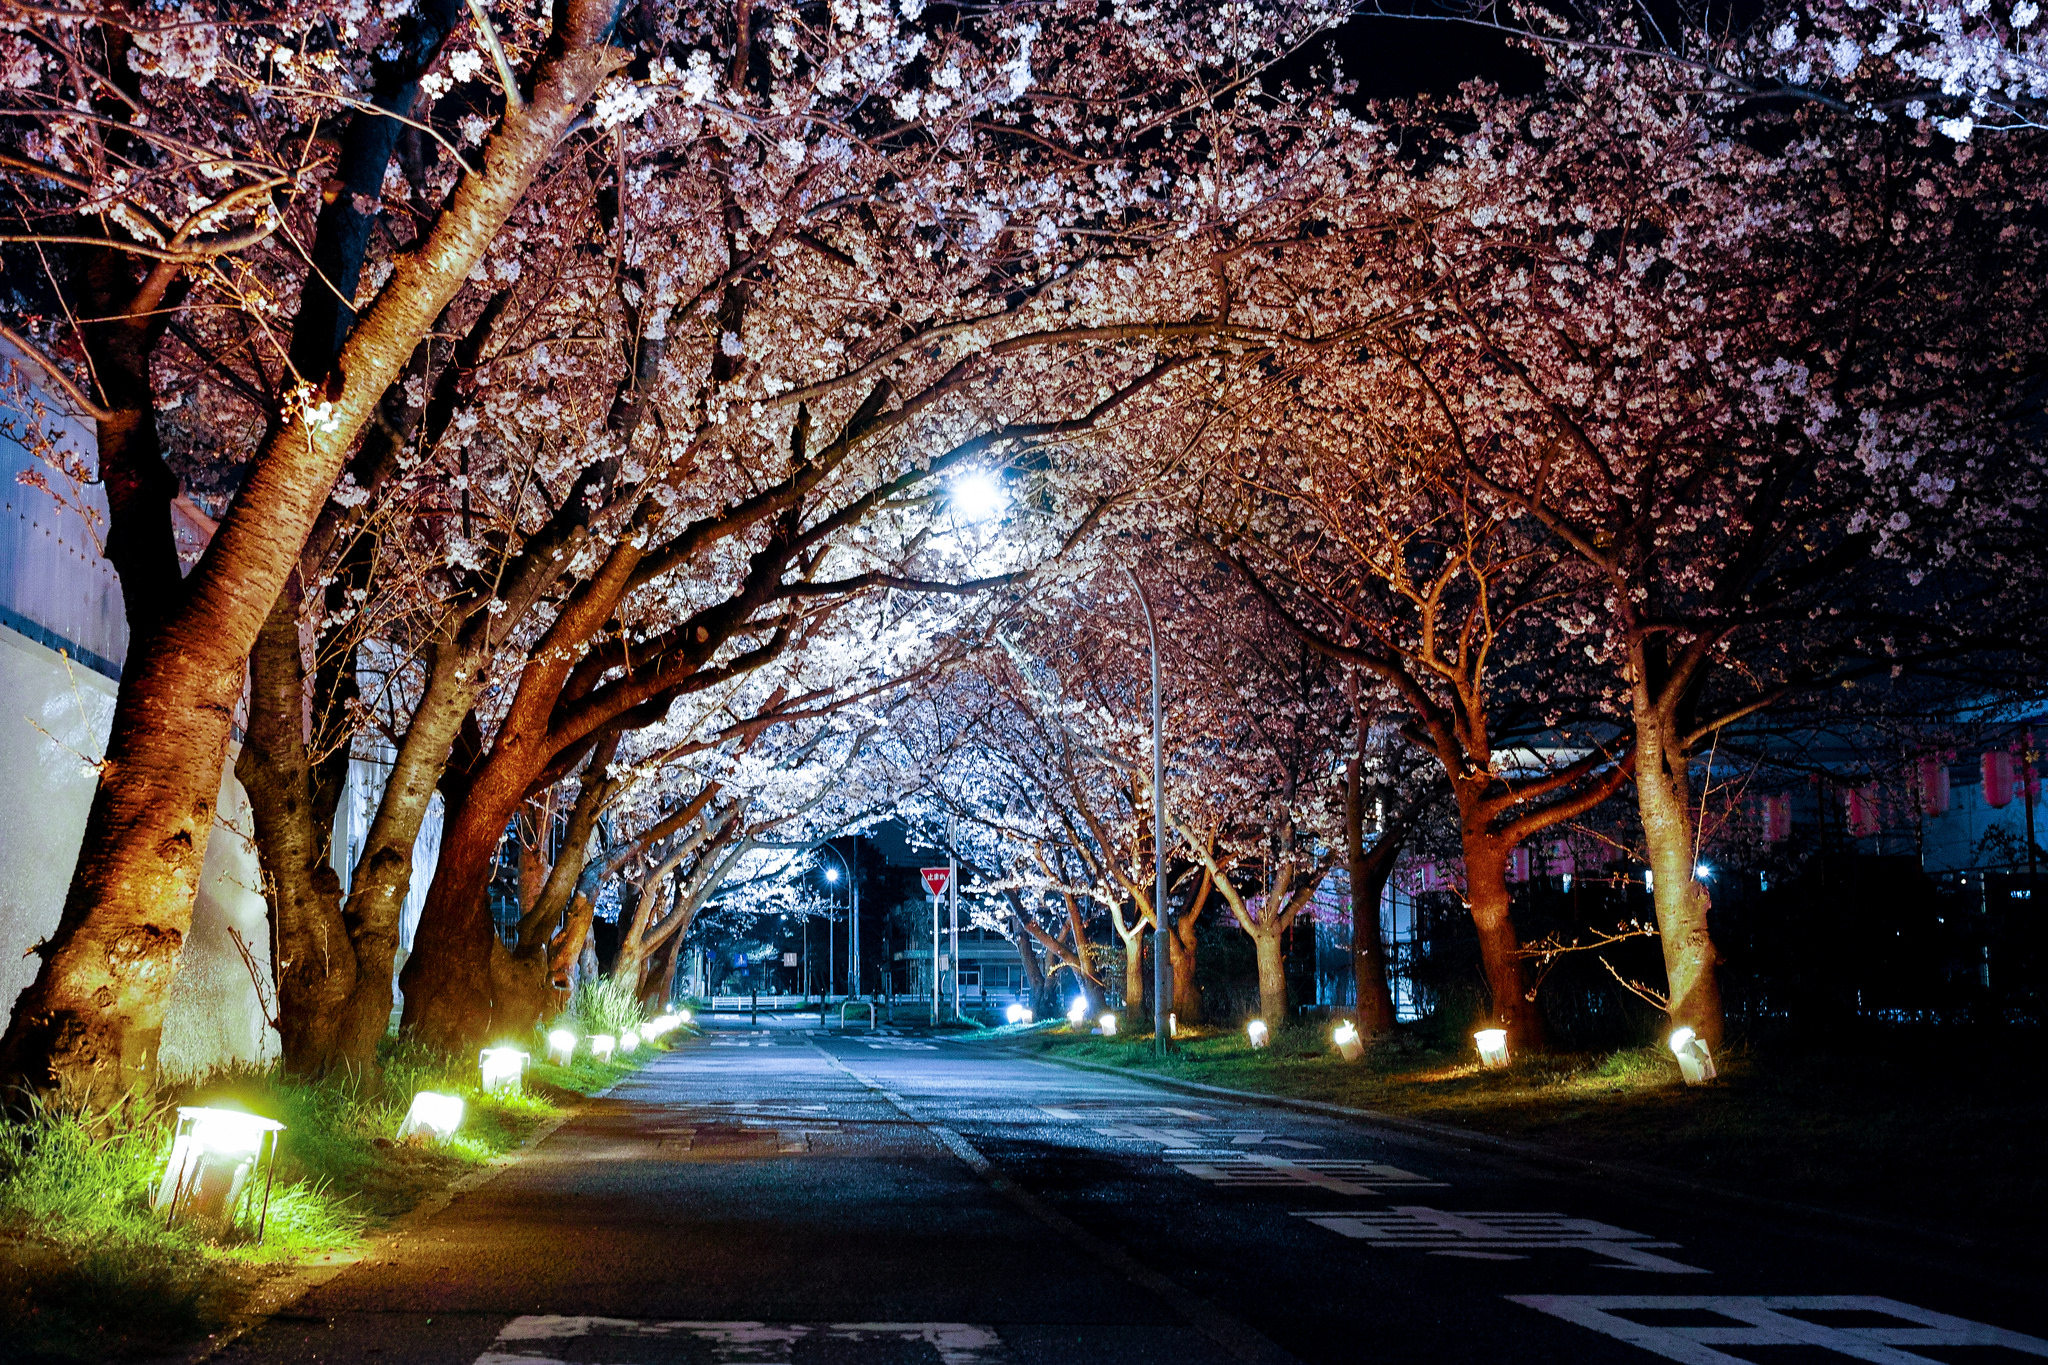
tree, branch, light, plant, road, street, night, sunlight, leaf, flower, evening, autumn, season, cherry blossom, trees, street lights, woody plant